Johannes Acronius

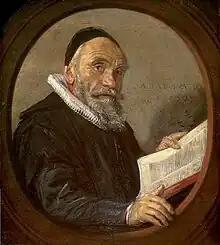
Portrait of Johannes Acronius by Frans Hals

Johannes Acronius (1565 – 29 September 1627) was a German Reformed theologian. He is less known by scientific works, than by his part in the quarrel between Arminians (Remonstrants) and Contra-Remonstrants (see History of Calvinist–Arminian debate).